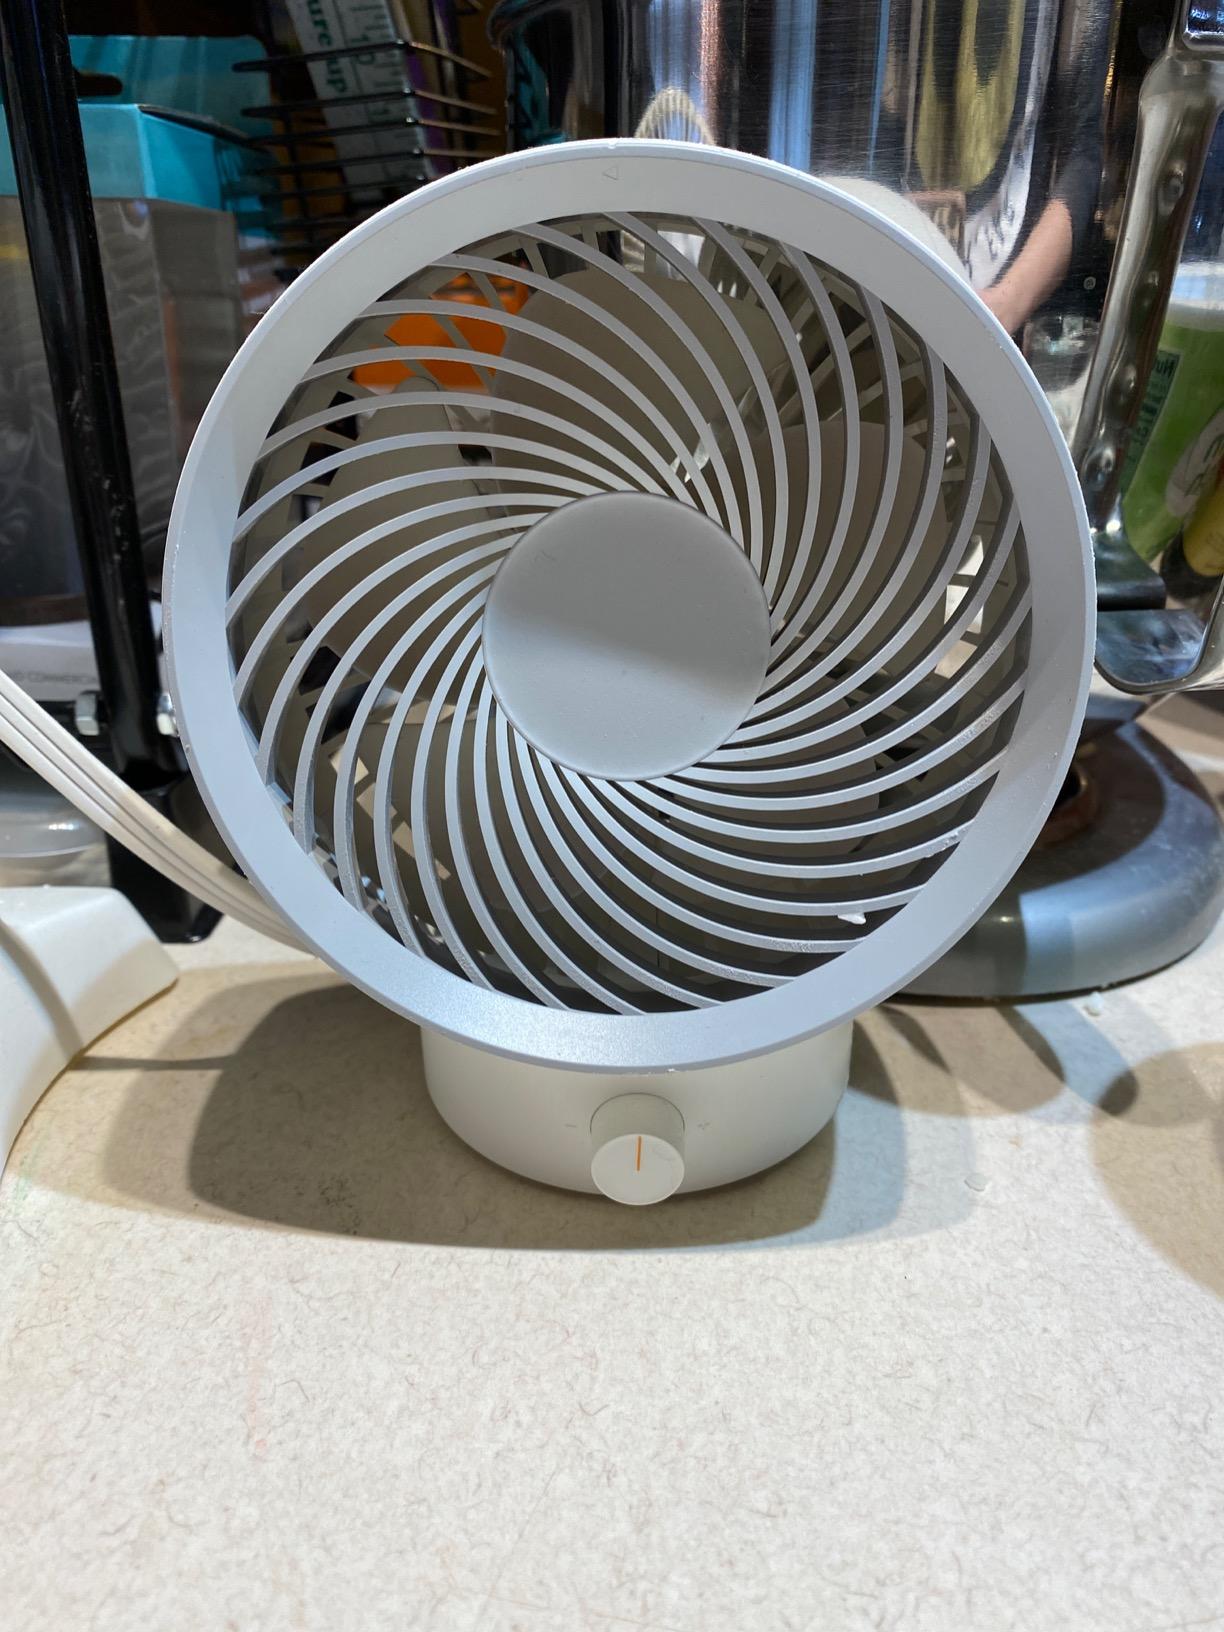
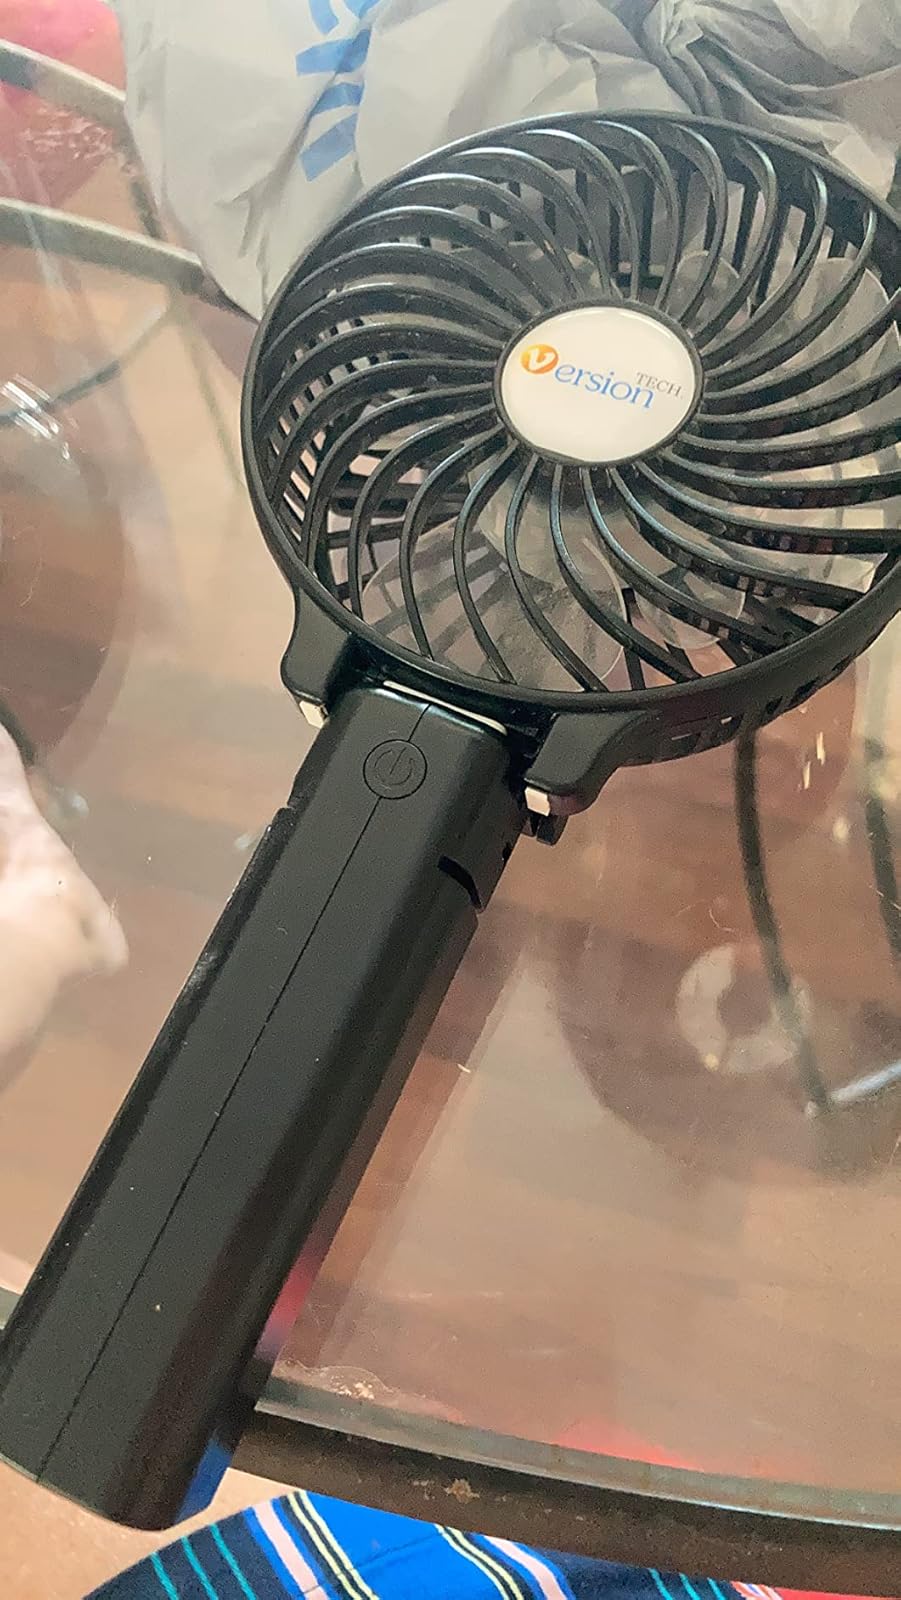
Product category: fan
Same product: no